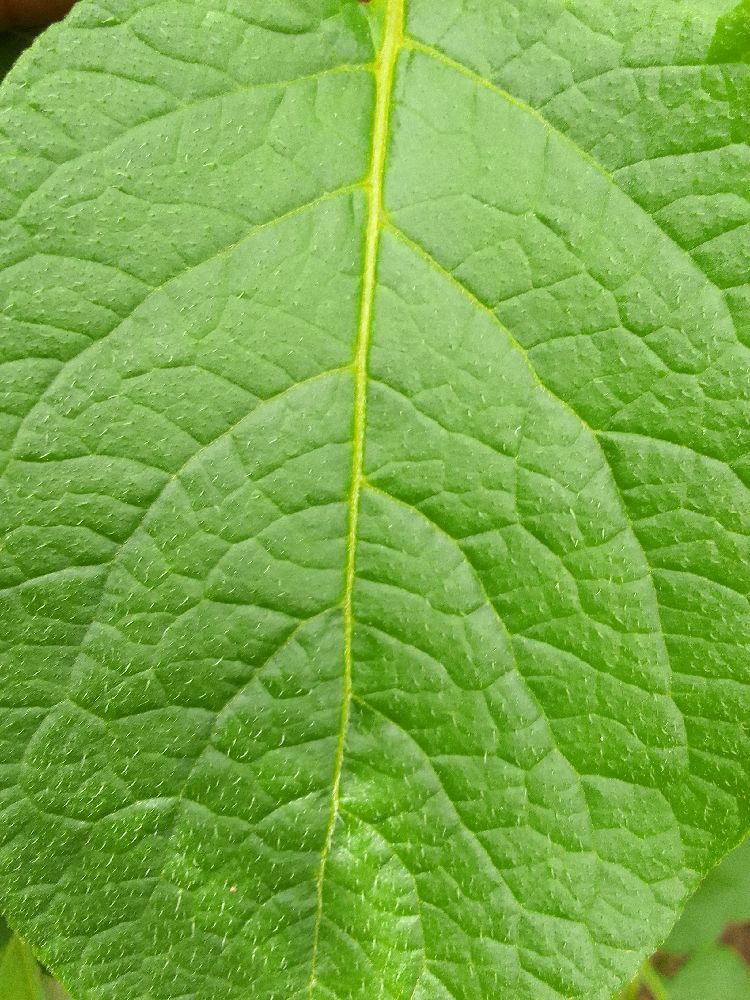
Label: Healthy